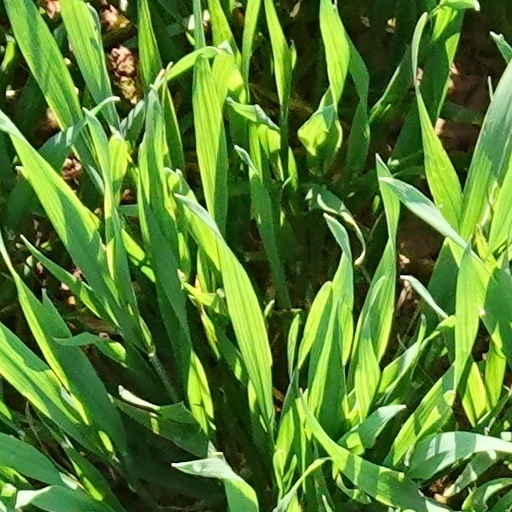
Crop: wheat